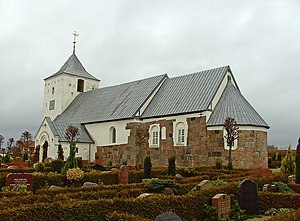
Ovtrup Sogn (Varde Kommune)
fra sydøst
Ovtrup Sogn er et sogn i Varde Provsti. Sognet ligger i Varde Kommune; indtil Kommunalreformen i 2007 lå det i Blaabjerg Kommune, og indtil Kommunalreformen i 1970 lå det i Vester Horne Herred. I Ovtrup Sogn ligger Outrup Kirke.